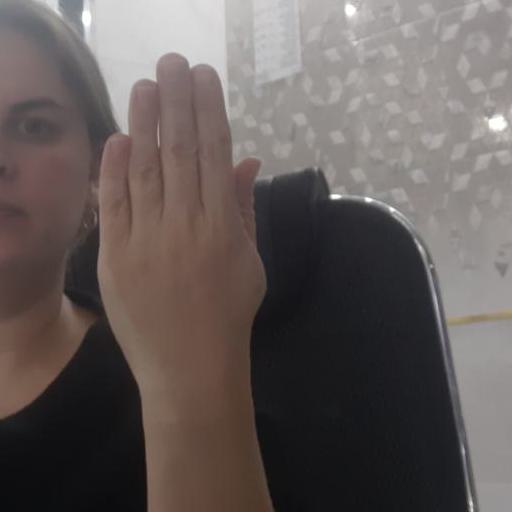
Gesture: stop_inverted